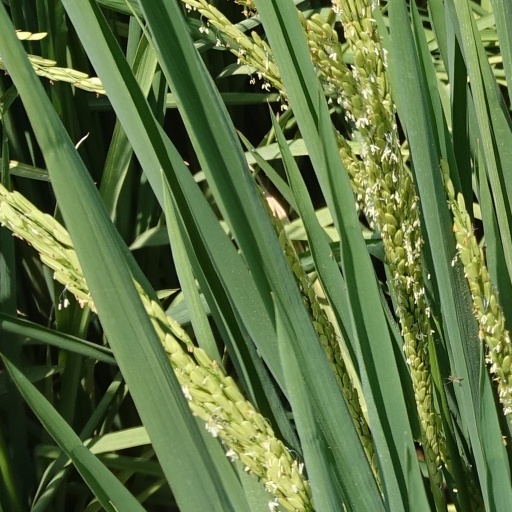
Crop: rice